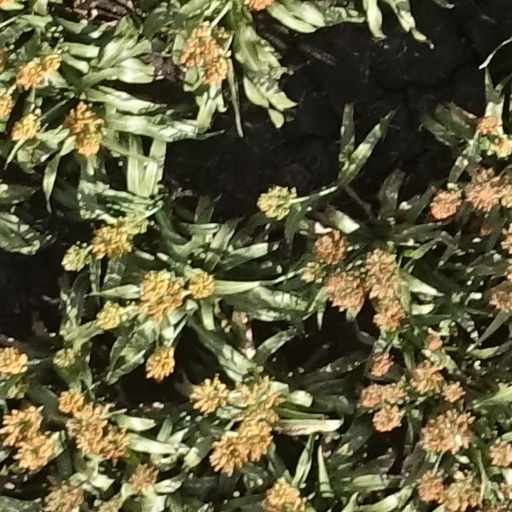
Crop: sorghum